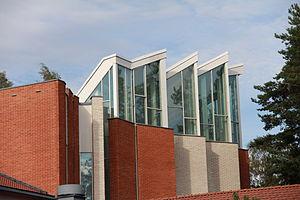
L'église du Bon Pasteur, jusqu'en 2002 église de Pakila, est une église luthérienne située dans le quartier de Pakila à Helsinki.
Juha Ilmari Leiviskä est un architecte finlandais.